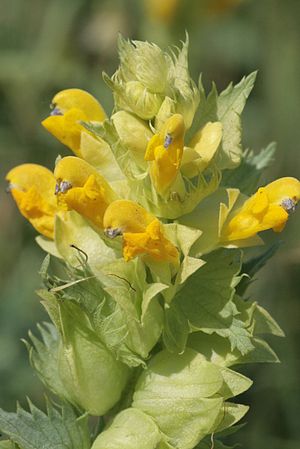
Stor skjaller
Stor skjaller (Rhinanthus angustifolius)